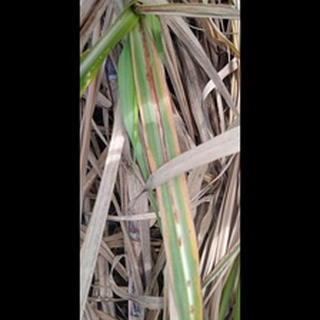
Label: sugarcane_red_rot